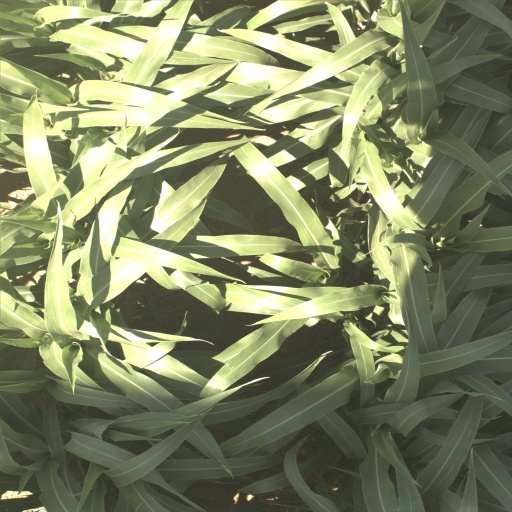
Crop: sorghum